Riverside Park Dance Pavilion

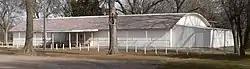
Viewed from the southwest.

The Riverside Park Dance Pavilion is in Merrick County, Nebraska. It was built in 1940 with the aim of reviving the Riverside Park area. At its peak, dances were held twice a week drawing people from central Nebraska. Its simple design (altered little since its construction) was characteristic of dance halls of its time, but which rarely still exist today. It is listed in the National Register of Historic Places.